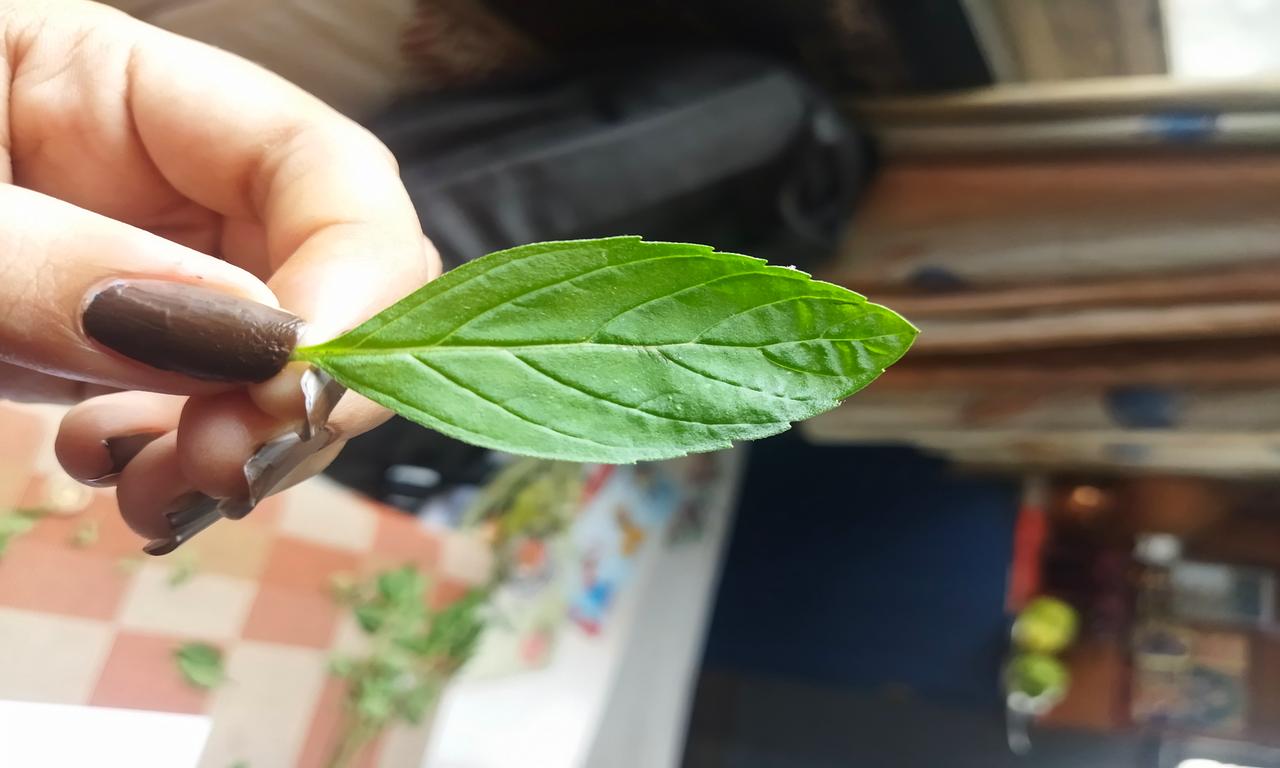
Label: Fresh